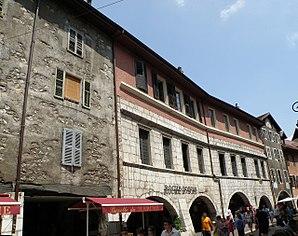
Hôtel Bagnoréa (n°18 de la Rue Sainte-Claire), Annecy, Haute-Savoie, France).
L’Académie florimontane, anciennement Société florimontane, est une société savante fondée en 1606/1607 à Annecy, disparue en 1610, puis réactivée en 1851.
Gallois Regard, né en 1512 à Clermont et mort en 1582 à Annecy dans le duché de Savoie, est un prélat savoyard du XVIᵉ siècle, qui a fait une partie de sa carrière à Rome avant d'être désigné évêque de Bagnorea, en Italie.